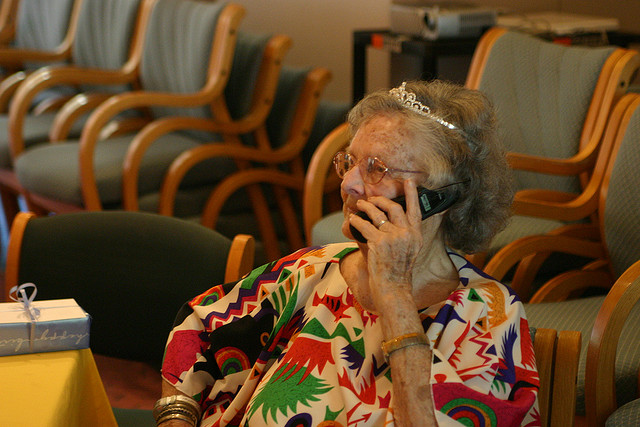
user: Given an image and a question. Answer the question in a short answer. Question: Who makes chairs like this? Short Answer:
assistant: ikea